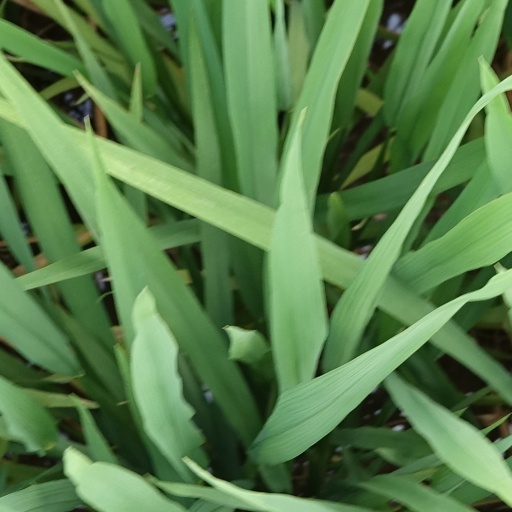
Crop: rice